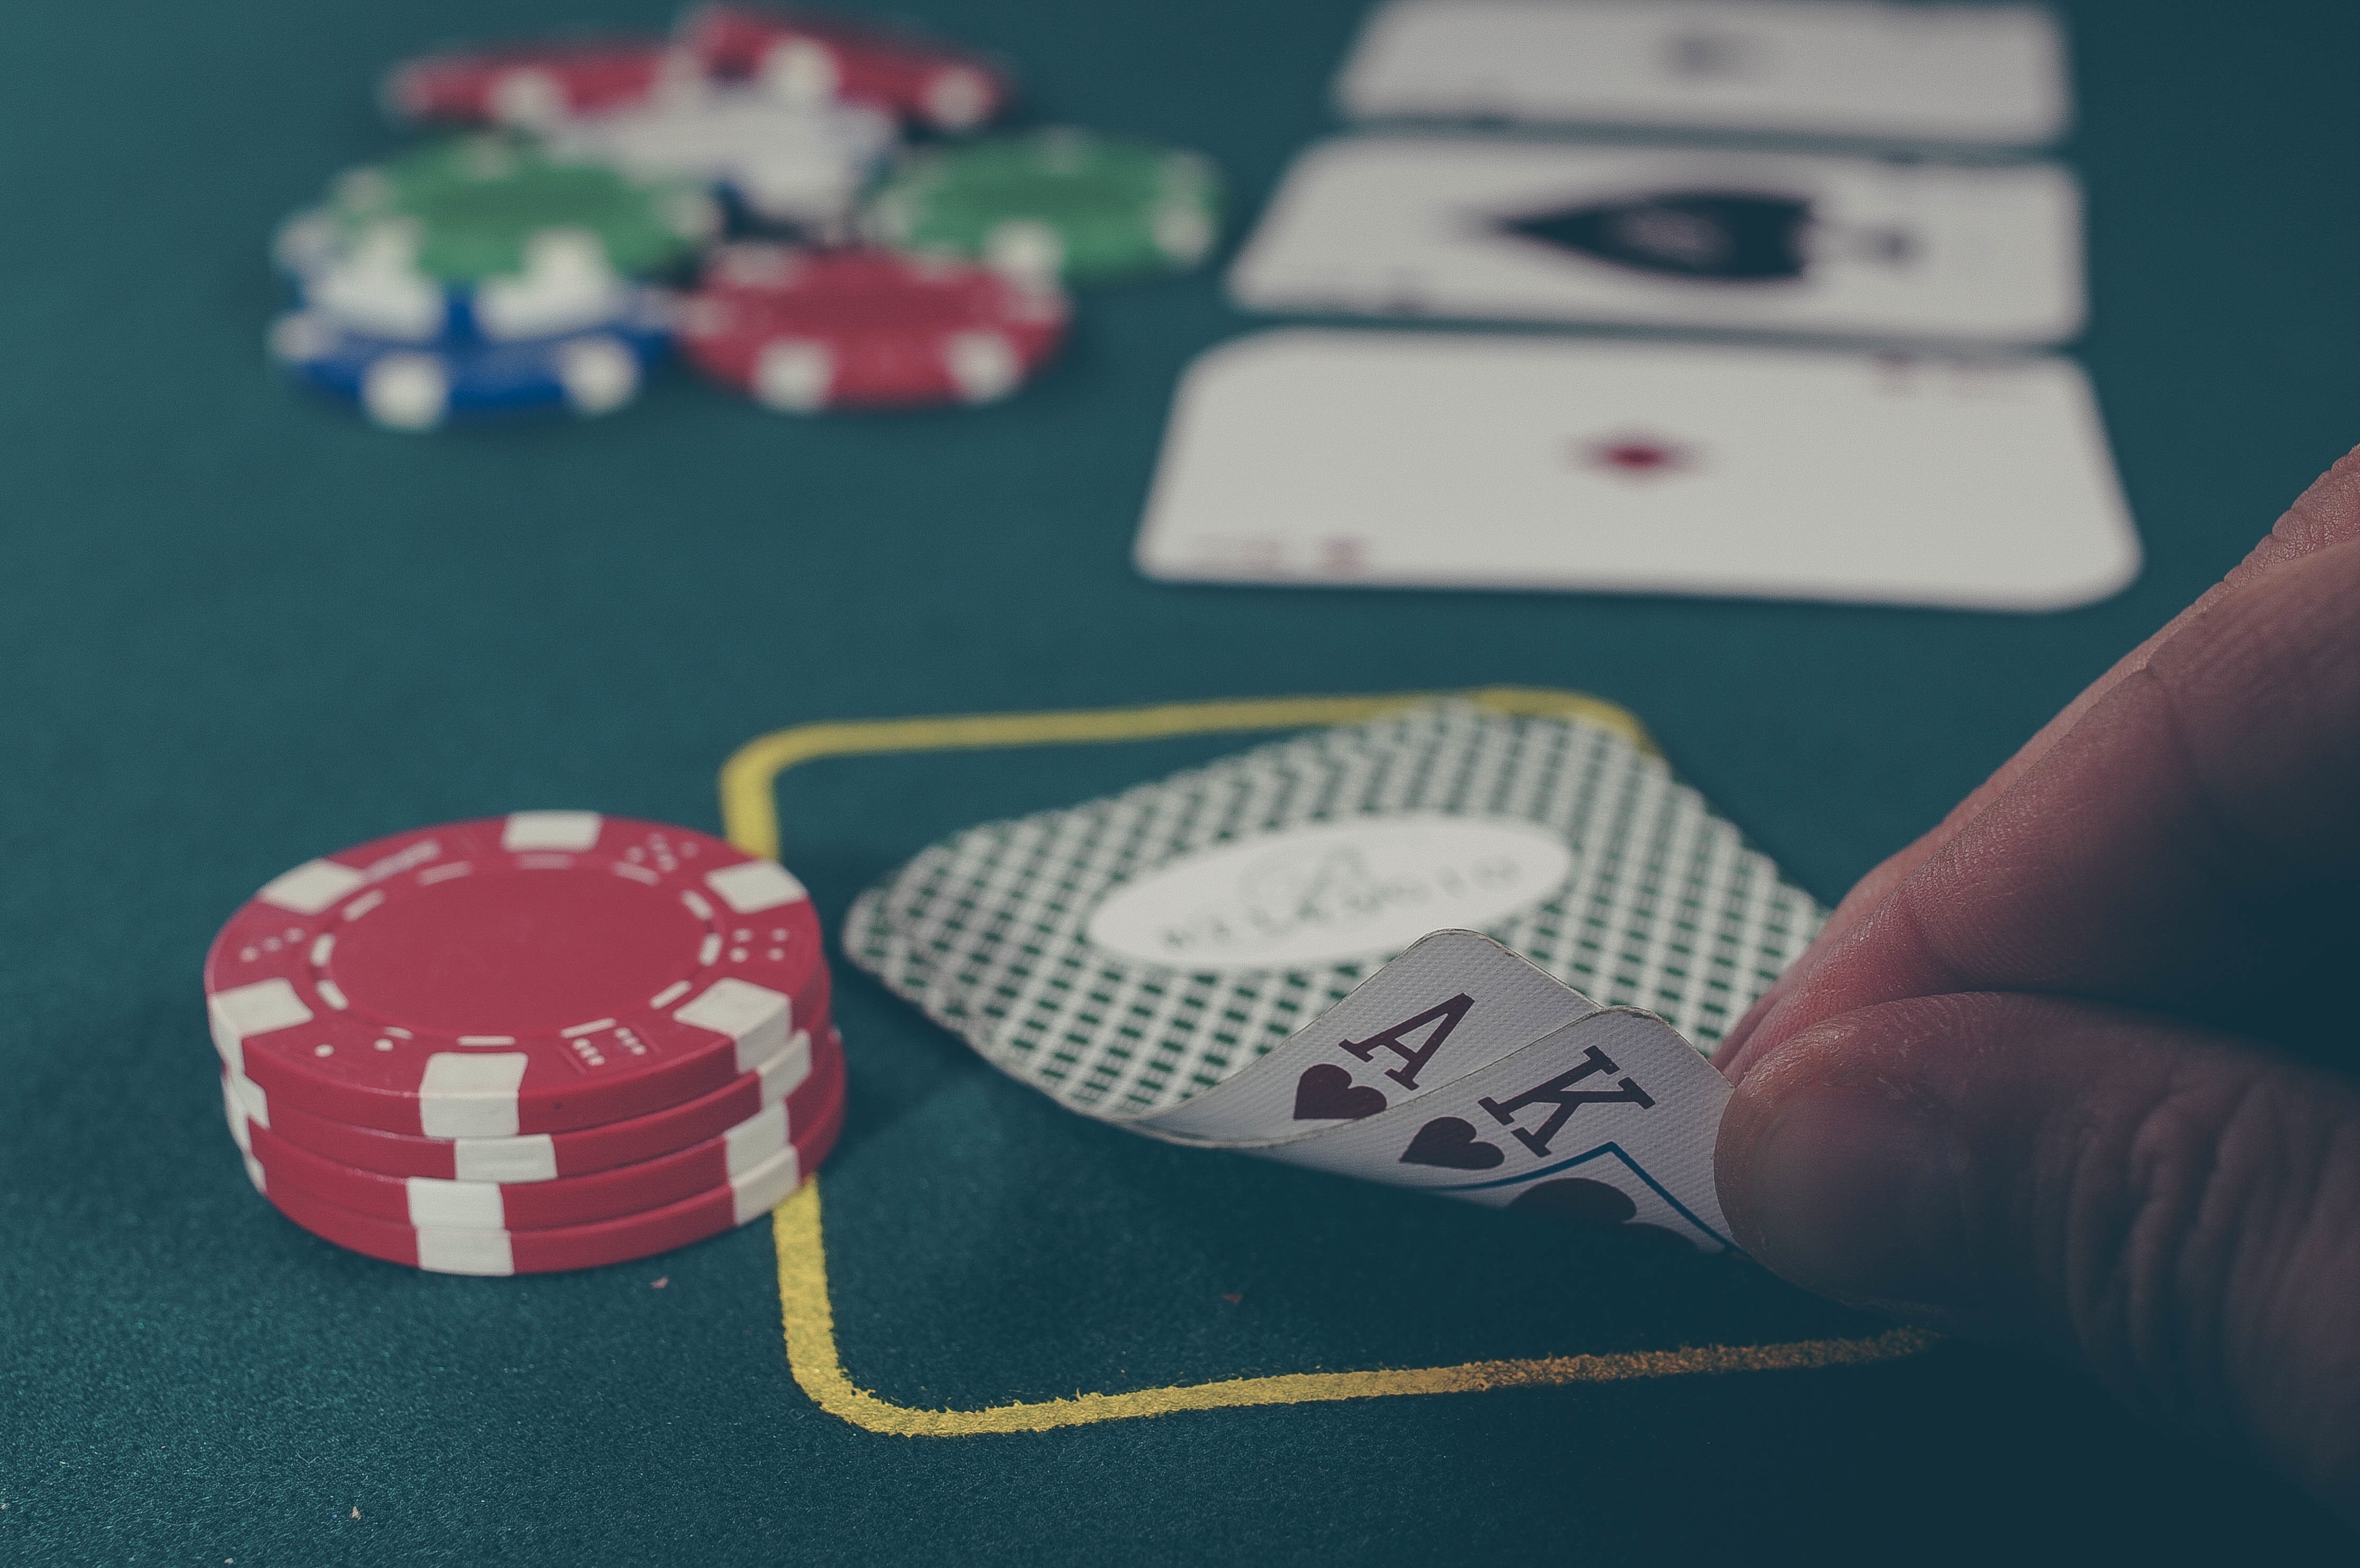
recreation, ace, gamble, king, gambling, games, poker, card game